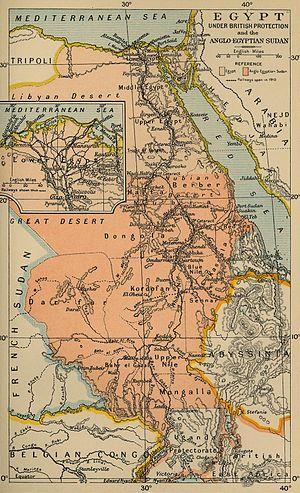
Le Soudan anglo-égyptien est le Soudan administré conjointement sous la forme d'un condominium par l'Égypte et le Royaume-Uni de 1899 à 1956.
La crise de Fachoda est un incident diplomatique sérieux qui opposa la France au Royaume-Uni en 1898 dans le poste militaire avancé de Fachoda au Soudan. Son retentissement a été d’autant plus important que ces pays étaient alors agités par de forts courants nationalistes.